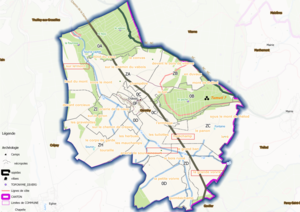
Germiny (ban communal) OSM et Qgis, mentions additionnelles
Germiny est une commune française située dans le département de Meurthe-et-Moselle en région Grand Est.